Rhineland massacres

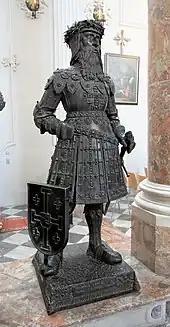
A statue of a knight with a long beard. He is wearing a crown of thorns and elaborate armour. He has a sword in his left hand, and a shield rests against his right leg.

A relevant perspective on the extent of the era's antisemitism was recorded 40 years afterward by Jewish historian Solomon bar Simson. He stated that Godfrey of Bouillon swore: